Moorlands, Auchenflower

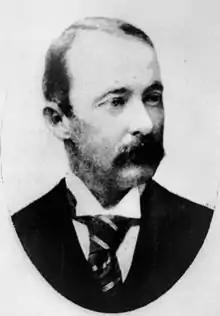
Dr James O'Neil Mayne

Mary Mayne, widow of Patrick Mayne, had purchased the earlier house and in 1876. Patrick Mayne was a prominent Brisbane resident in the 1860s-1870s who owned a butcher shop in Queen Street, served as an alderman of the Brisbane Municipal Council and speculated in property. Mary Mayne and her five children resided in Moorlands Villa until her death in September 1889.